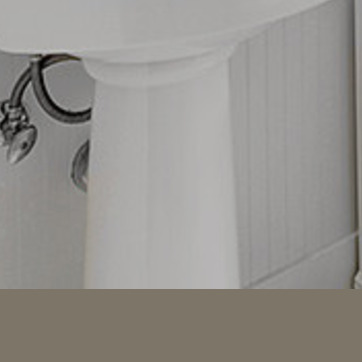
Material: ceramic